History of Norsk Data

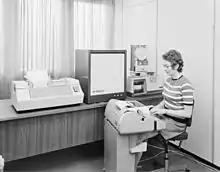
Norsk Data employee working at a Nord-20 computer in 1971

Monrad-Krohn was appointed professor of digital technology at NTH in December 1969. He chose to combine the professorship with the position as CEO of Norsk Data. Stord Verft took delivery of the first Nord-20 the following year and Norcontrol took delivery of the first of its 28 Nord-4s. The first major conflict in top management took place in February 1971 regarding a new organizational structure, with Monrad-Krohn on the one side and Bjørge and Skår on the other. Although revenue continued to rise, the company failed to create good profit margins. The issues caused two board members to resign and in June ten employees were laid off after orders were NOK 3 million below budget.